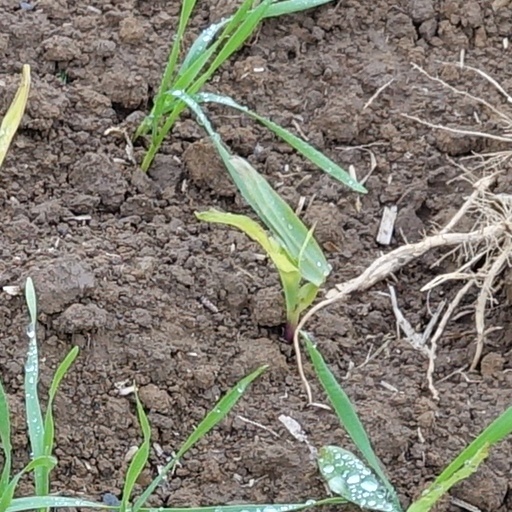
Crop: wheat